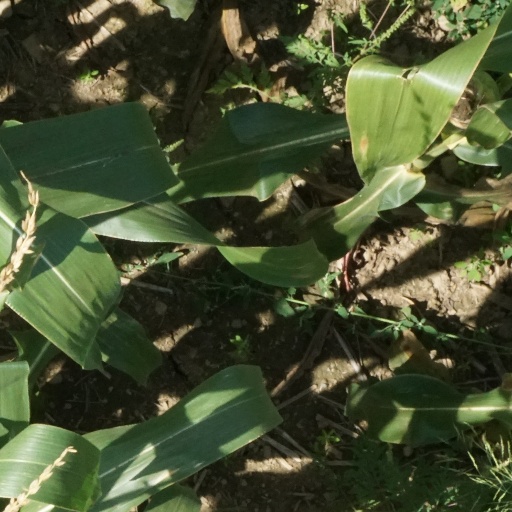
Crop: maize; corn